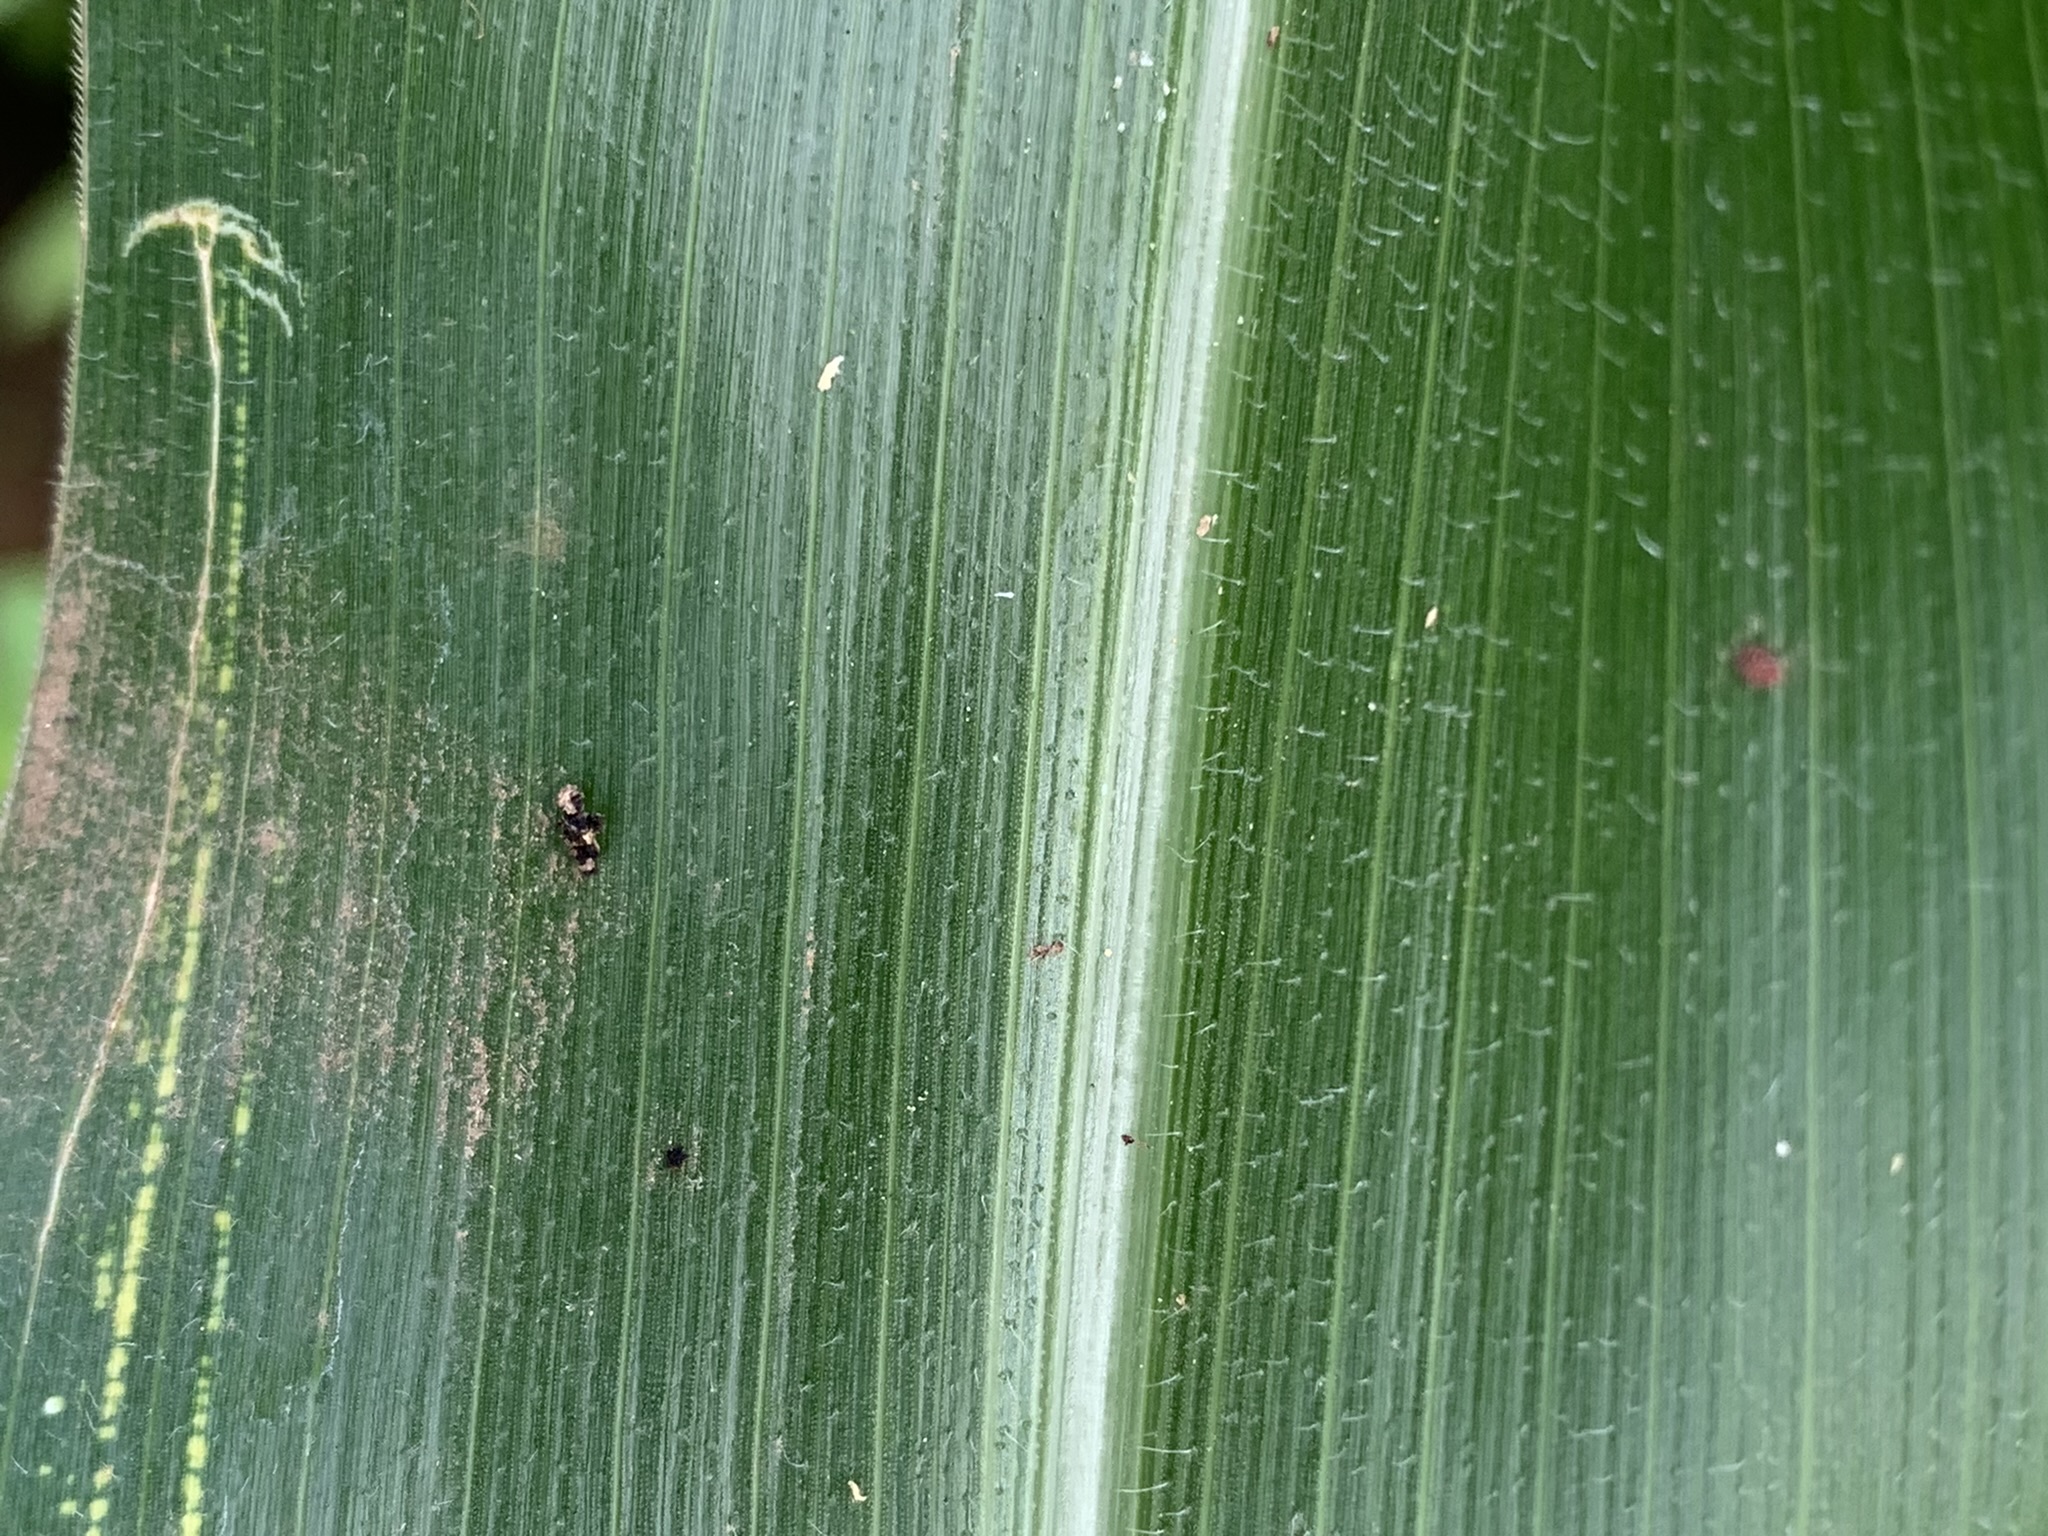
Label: MSV